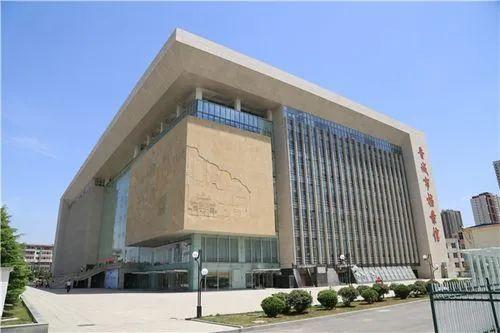
地标名称：晋城市图书馆(文博路)
所在城市：晋城市·城区